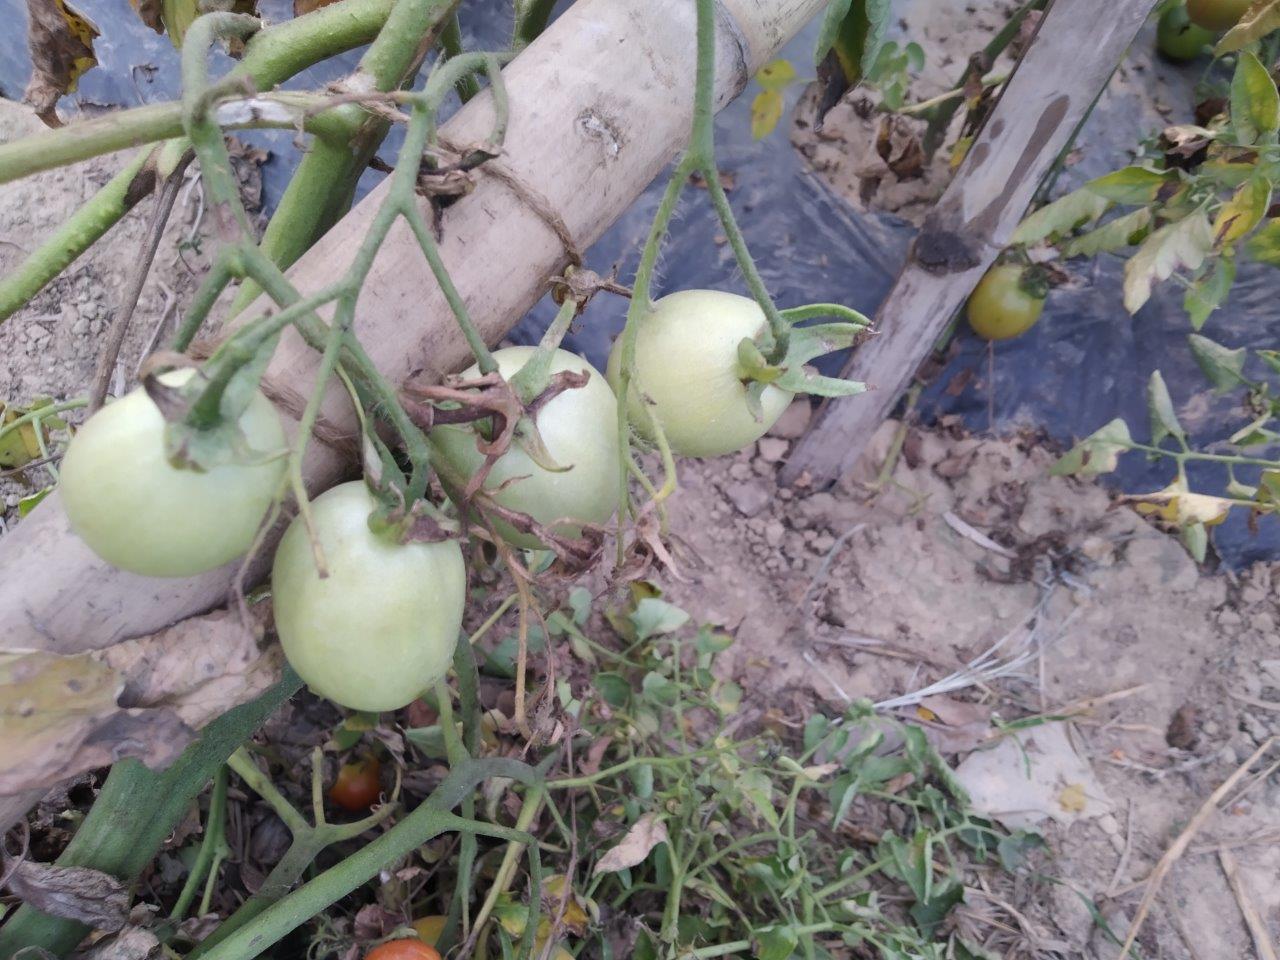
Maturity: Immature